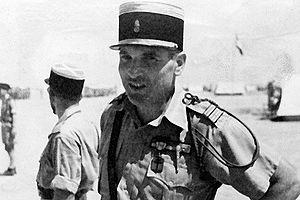
Le Diaspora géorgienne est composé de trois millions de personnes, principalement en Russie.
Dimitri Amilakvari est un militaire français d'origine géorgienne, ayant combattu dans les Forces françaises libres durant la Seconde Guerre mondiale. Lieutenant-colonel dans la Légion étrangère, il était souvent appelé Bazorka en référence à son village natal. Il s'illustra particulièrement en Norvège, en Syrie, à Bir-Hakeim et à El-Alamein, et est devenu une figure mythique de la Légion étrangère.
L’émigration géorgienne vers la France date du début du XXᵉ siècle, même si au XVIIIᵉ siècle Saba Soulkhan Orbéliani et au XiXᵉ siècle certains aristocrates libéraux comme Niko Nikoladzé ou Georges Dekanozichvili ont ponctuellement séjourné à Versailles ou à Paris.